The Case of Ingegerd Bremssen

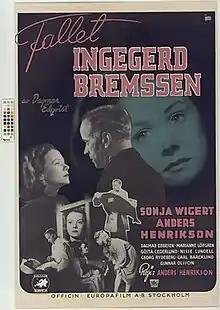

The Case of Ingegerd Bremssen (Swedish: Fallet Ingegerd Bremssen) is a 1942 Swedish drama film directed by Anders Henrikson and starring Sonja Wigert, Henrikson, Dagmar Ebbesen and Gösta Cederlund. It was based on a 1937 novel of the same title by Dagmar Edqvist. It was shot at the Sundbyberg Studios in Stockholm. The film's sets were designed by the art director Max Linder.